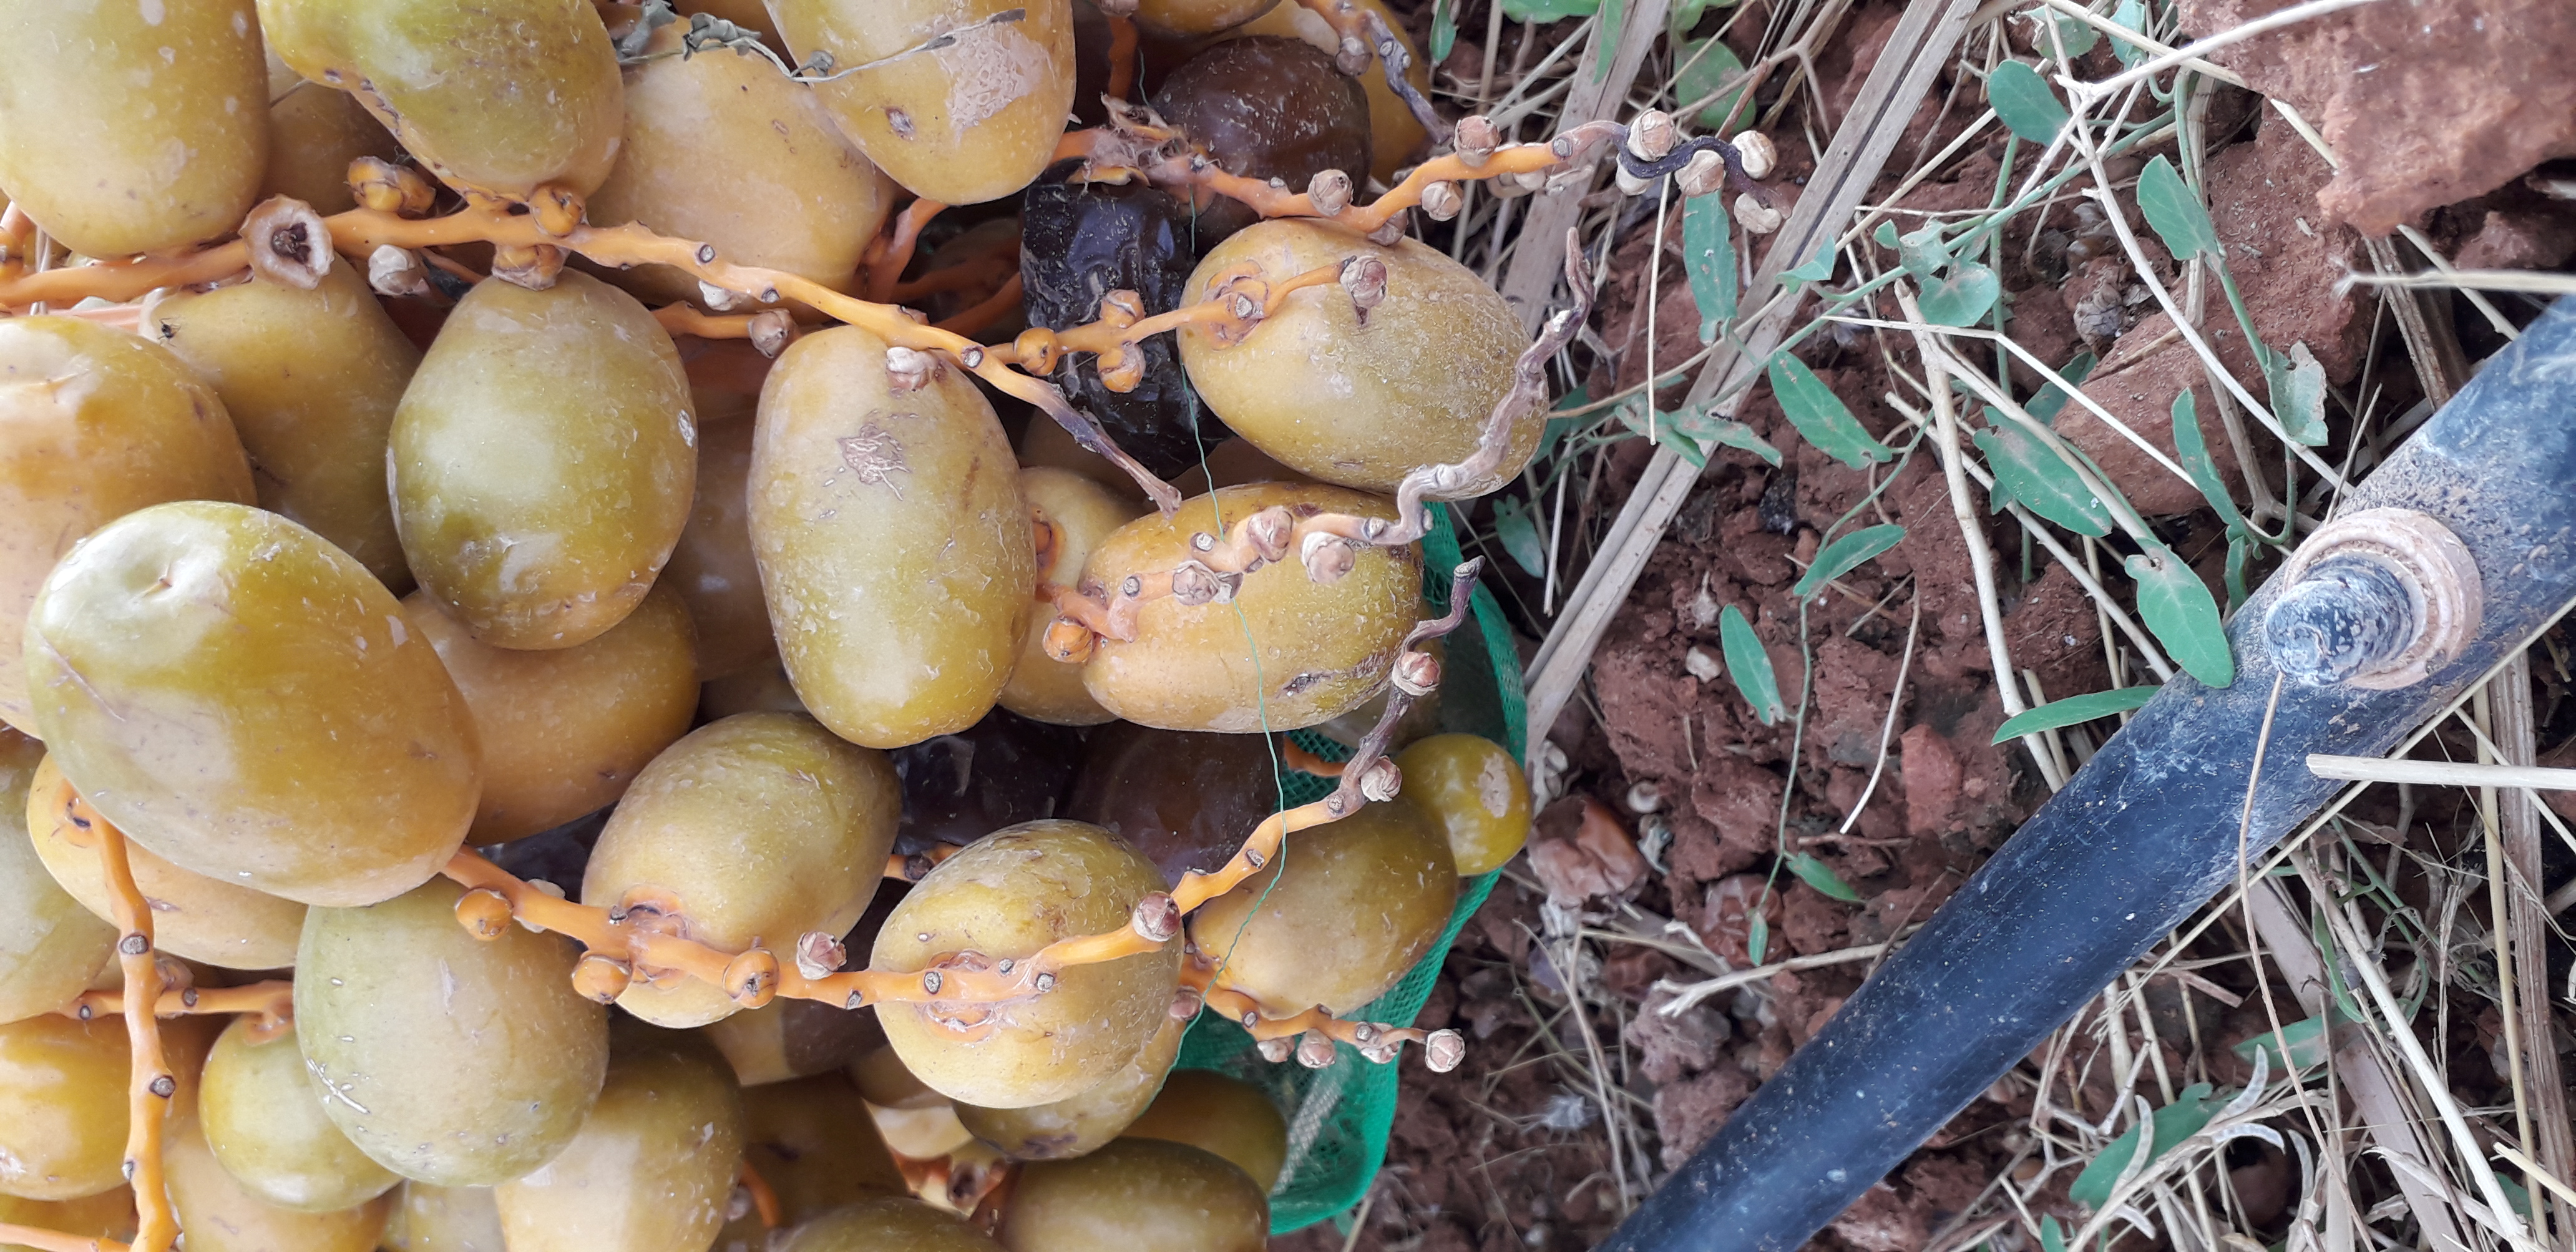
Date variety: Boufagous